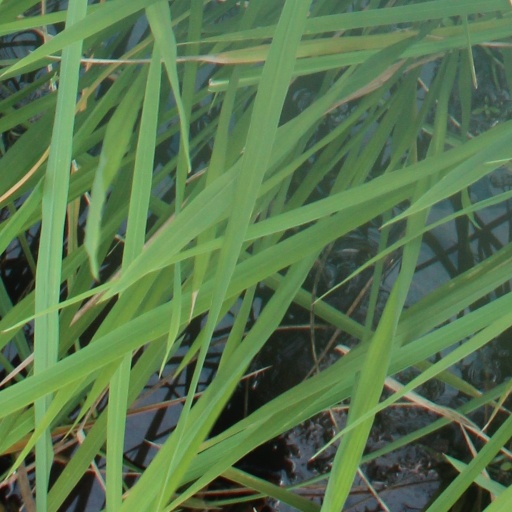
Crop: rice